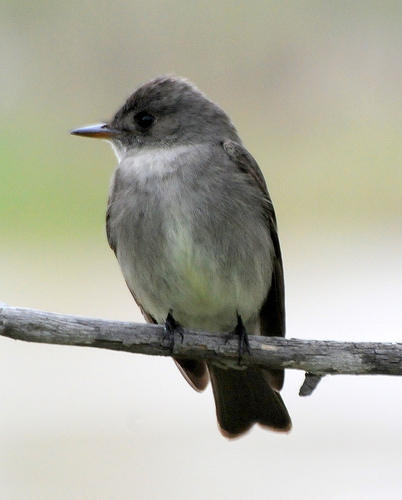
this small bird has a grey head and a white throat with a short, pointed beak.
a small gray bird with a white throat and a dark gray v-notched tail.
this bird is white and black in color with a short pointed beak and black eye rings.
this is a small grey bird with a yellow belly and a small and pointy beak.
this small gray bird has a flat pointy beak with crown feathers that stick up a little from the rest of it's head.
a small grey bird with black feet, a straight bill and a white throat.
a small grey bird with a yellow belly, black tarsus and feet, and a small head.
this is a gray bird with a white throat and light yellow abdomen.
this bird has a grey crown as well as a grey bellya small grey bird, with a light grey belly, and a sharp bill.
Species: Western Wood Pewee